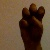
The image shows a hand gesture representing the letter 'E' in Indian Sign Language.